Castle of Palmela

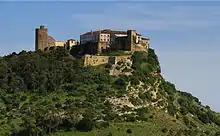
Palmela Castle, Setúbal, Portugal

Castle of Palmela is a castle in Portugal. It is classified as a National Monument.